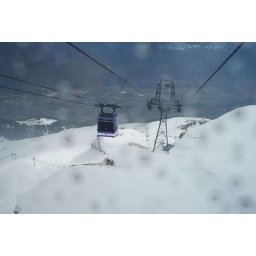
The &amp;quot;Funitel&amp;quot;. Like a cross between a gondola and a cable car.  HUGE spans between towers and very stable in wind.